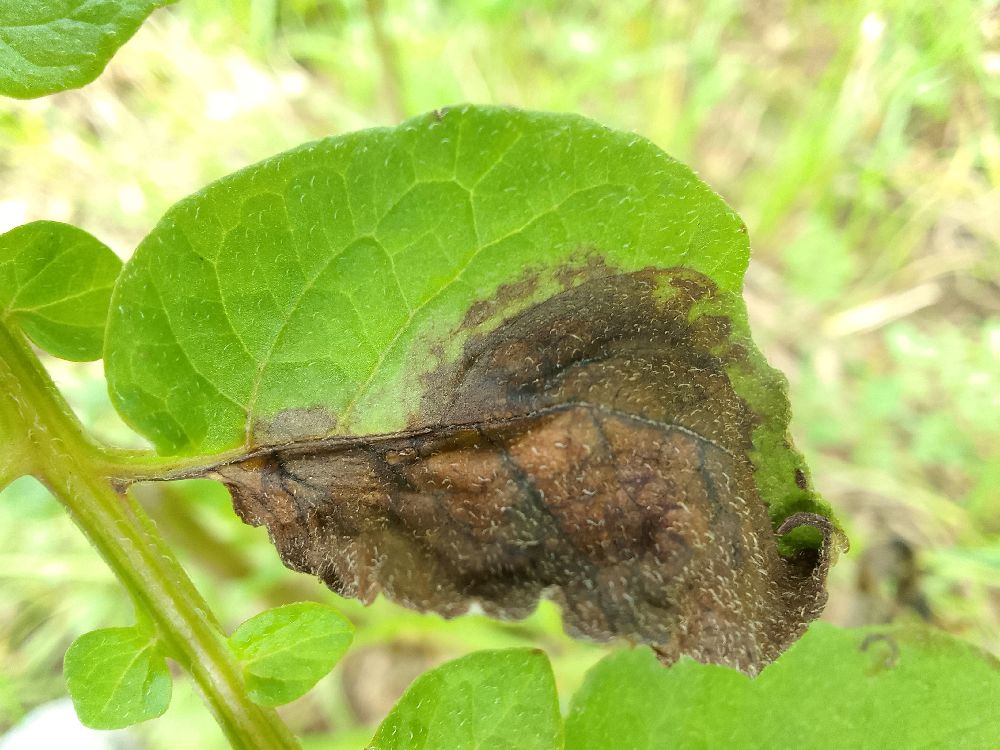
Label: Late blight